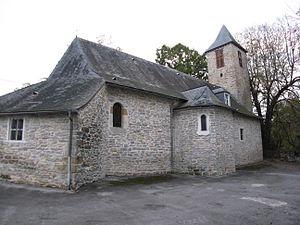
Eglise de Haut-de-Gan (Pyrénées).
Gan est une commune française située dans le département des Pyrénées-Atlantiques en région Nouvelle-Aquitaine.